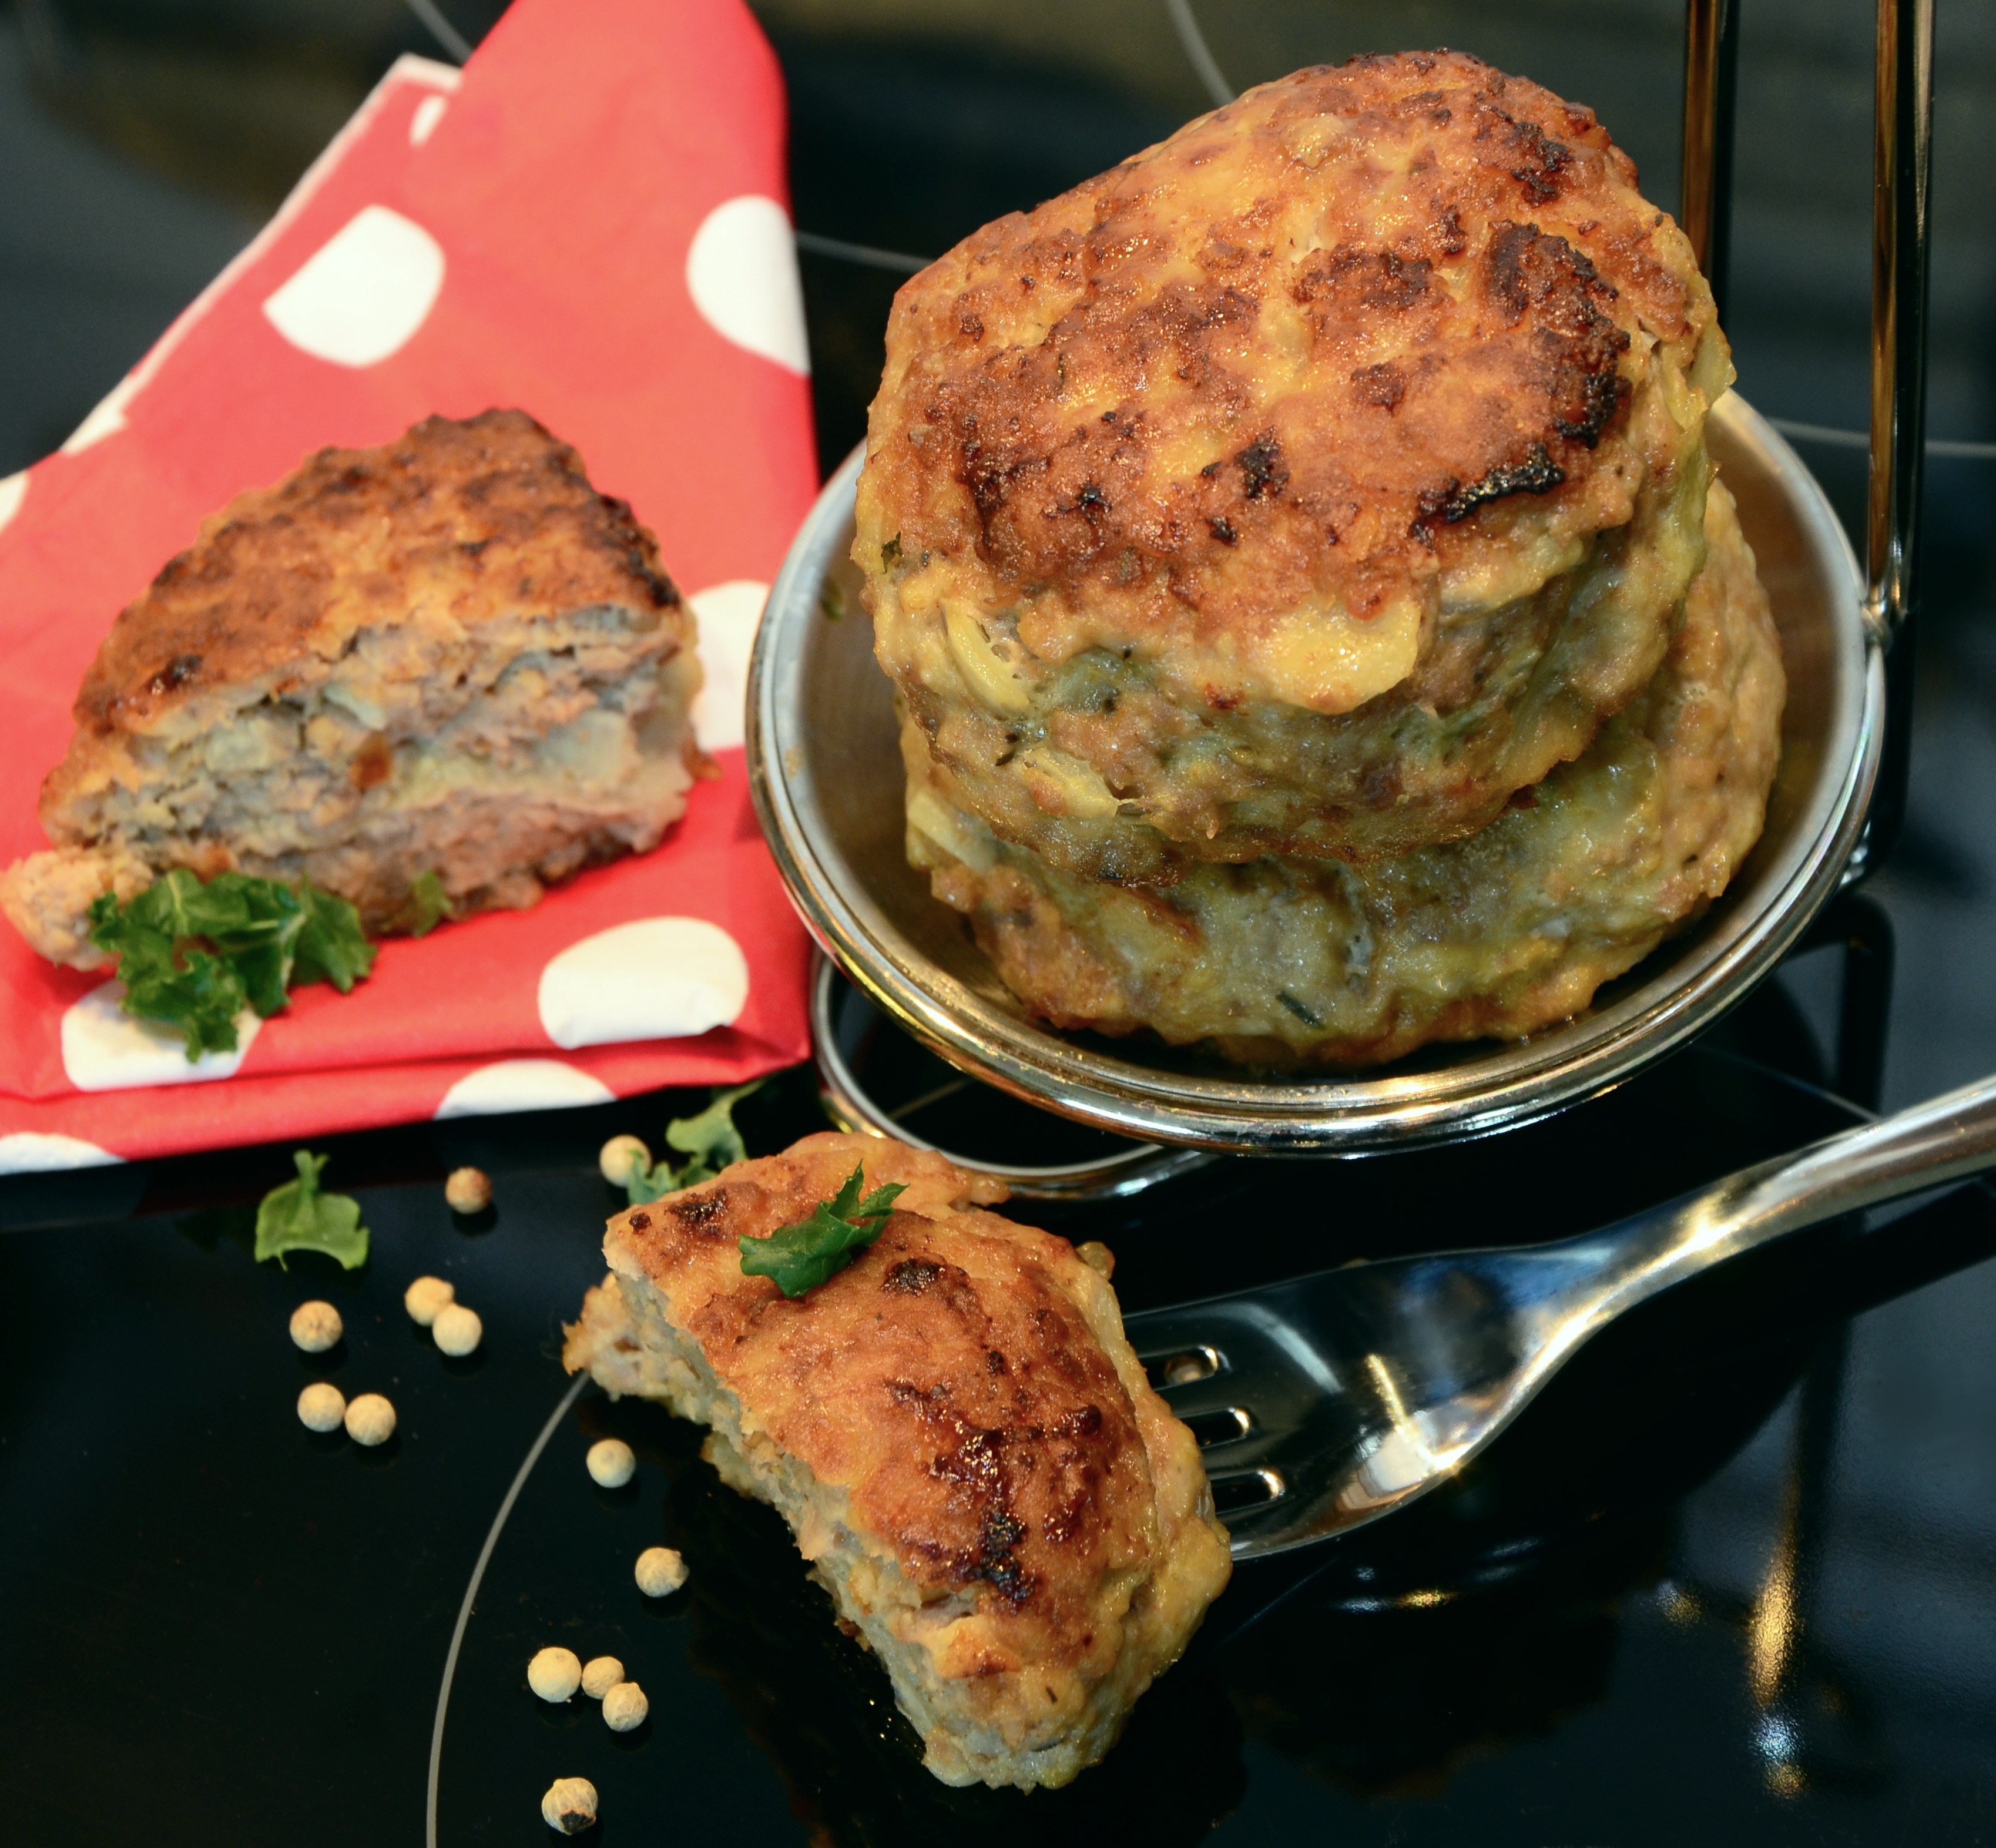
dish, meal, food, produce, vegetable, breakfast, eat, meat, lunch, cuisine, delicious, cook, fried, nutrition, fry, meatballs, minced meat, meatloaf, fritter, fried food